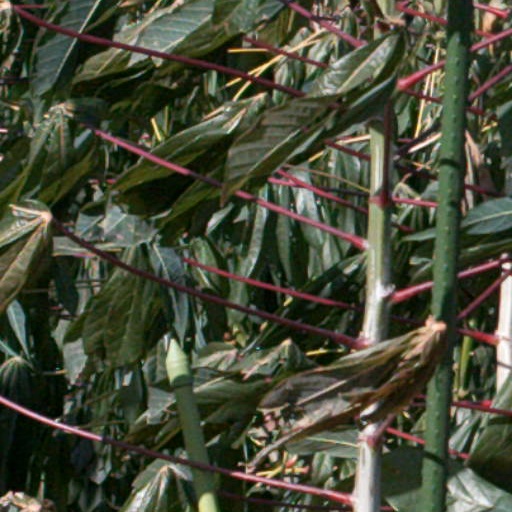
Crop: cassava